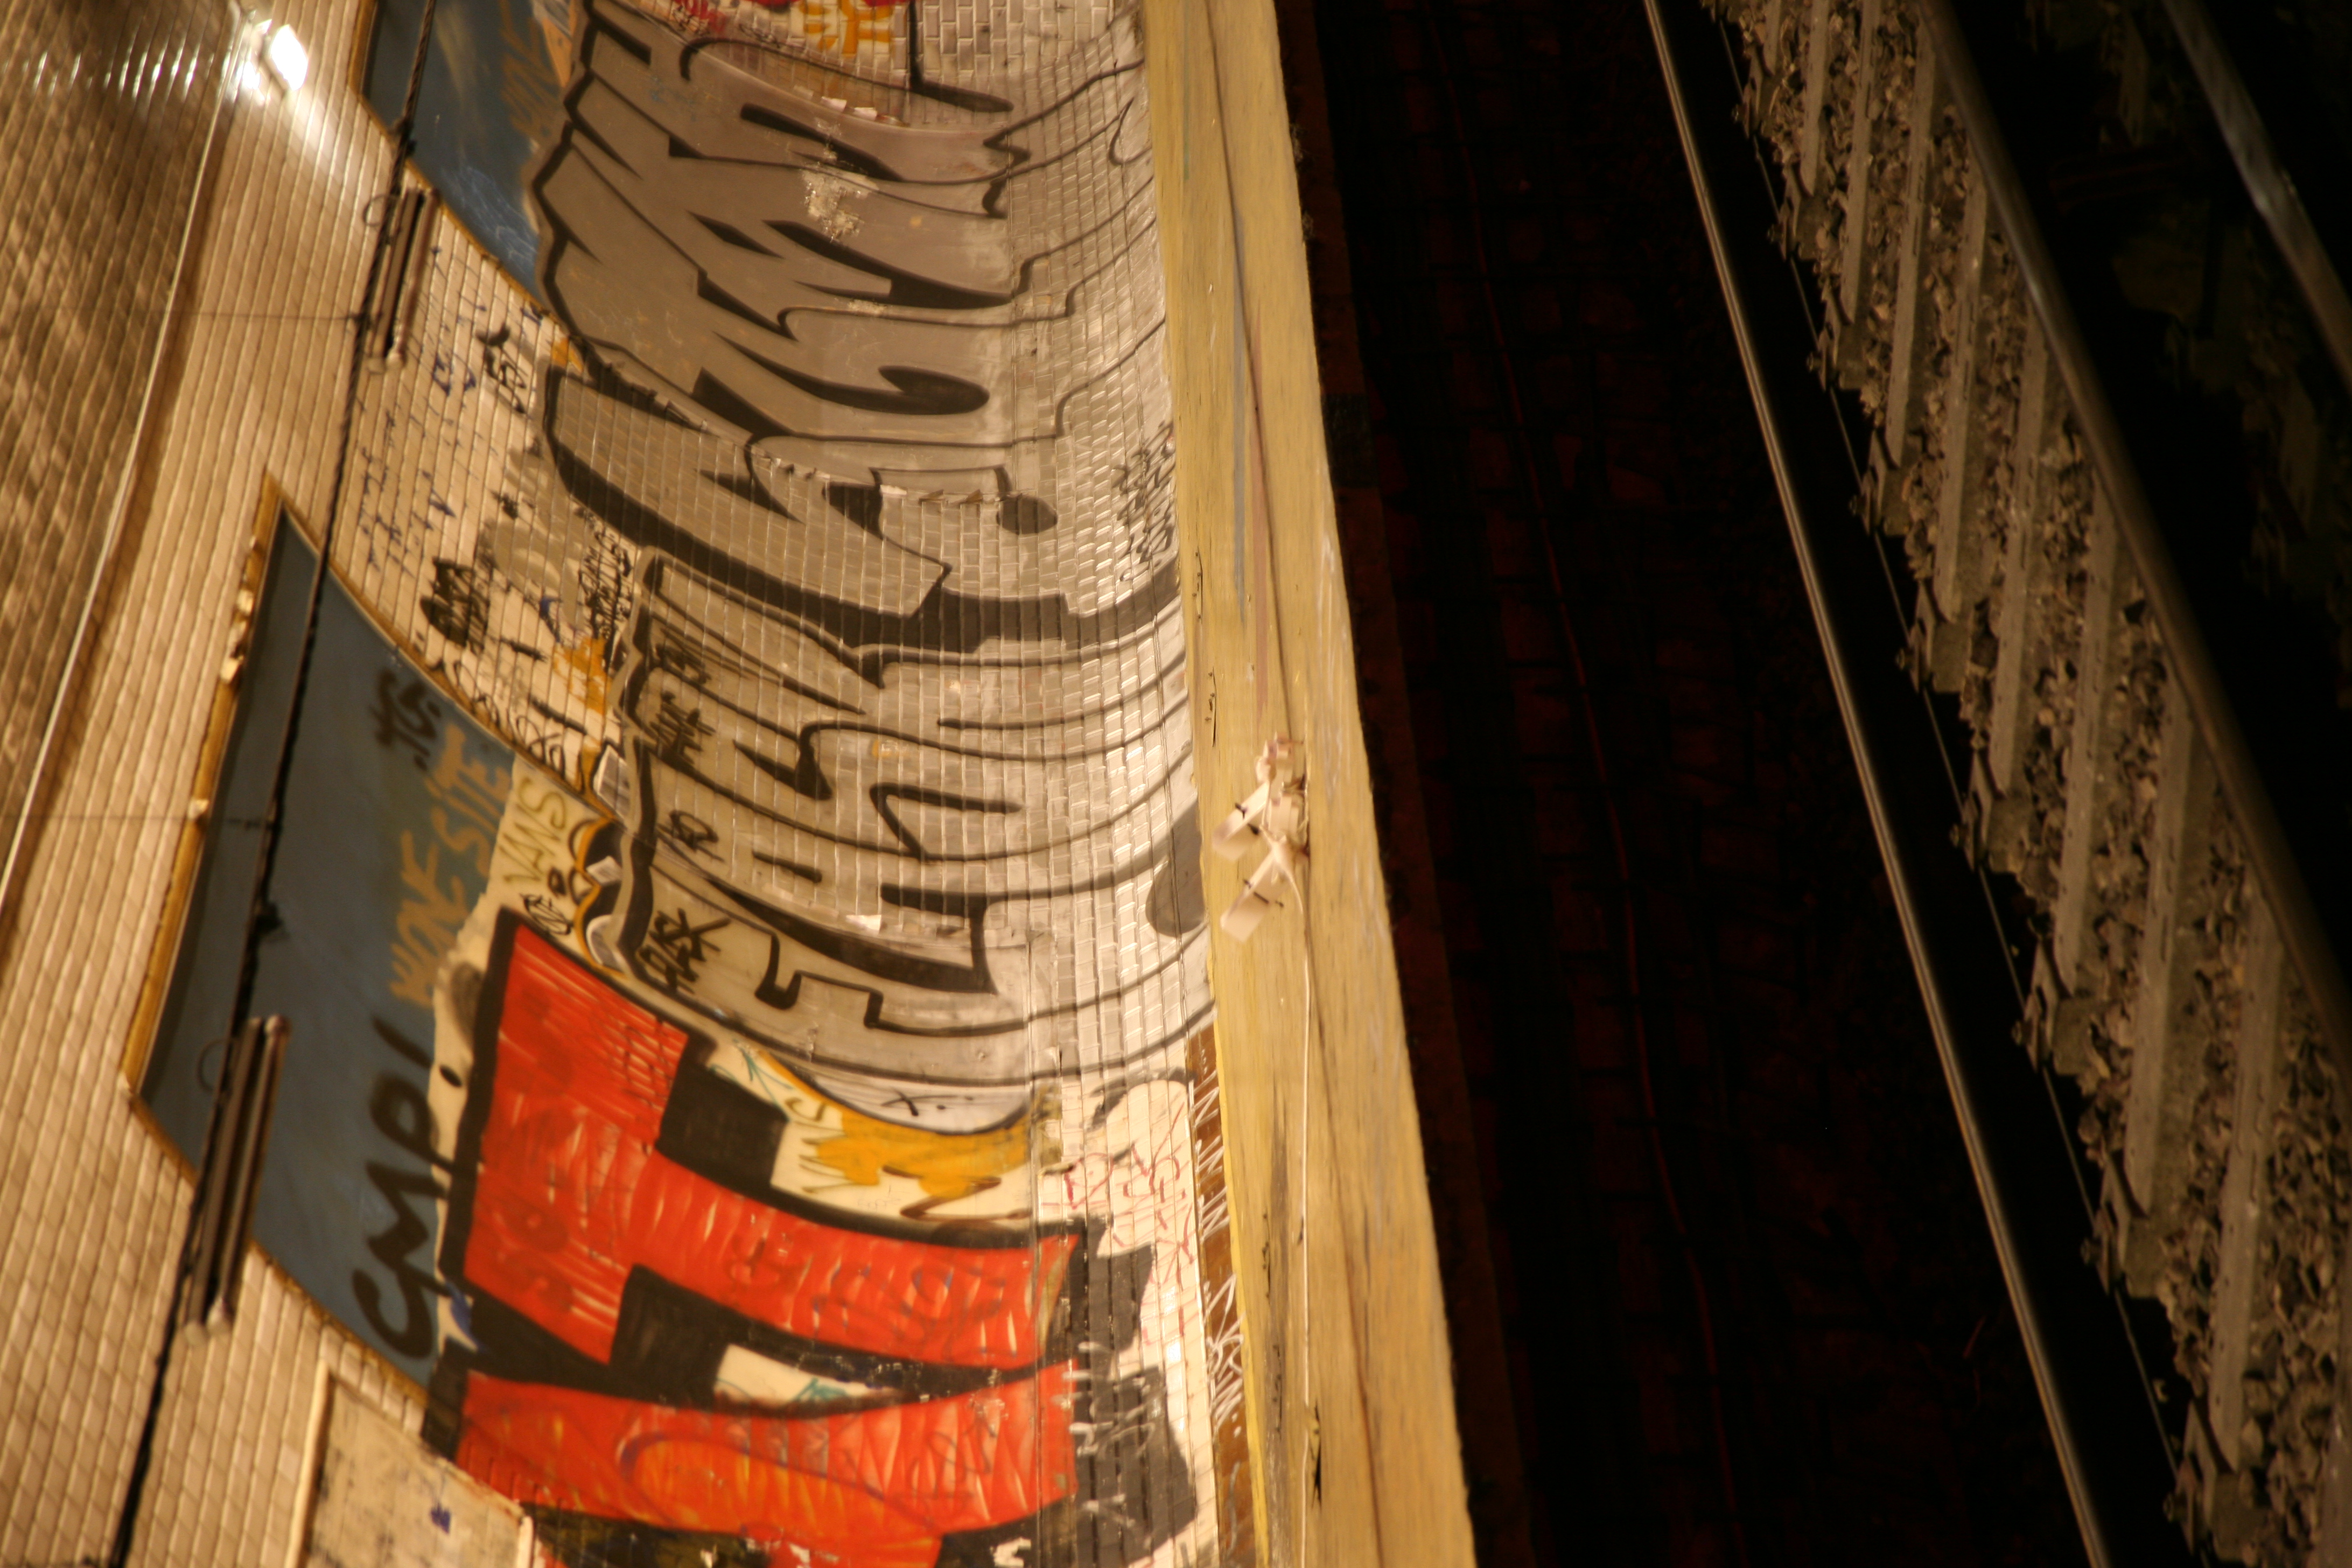
wood, track, paris, metro, vehicle, platform, graffiti, art, tag, bnf, hell, installation, x, carving, ratp, enfer, croixrouge, calbum, laurentungerer, biblioth quenationaledefrance